The Coca-Cola Company

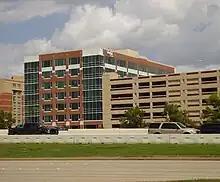
The Coca-Cola Company's Minute Maid group North America offices in Sugar Land Town Square, Sugar Land, Texas, United States

According to the Coca-Cola Company's 2005 annual report, it had sold beverage products in more than 200 countries that year. The 2005 report further states that of the approximately 50 billion beverage servings of all types consumed worldwide, daily, beverages bearing the trademarks owned by or licensed to Coca-Cola account for more than 1.3 billion. Of these, beverages bearing the trademark "Coca-Cola" or "Coke" accounted for approximately 55% of the company's total gallon sales.